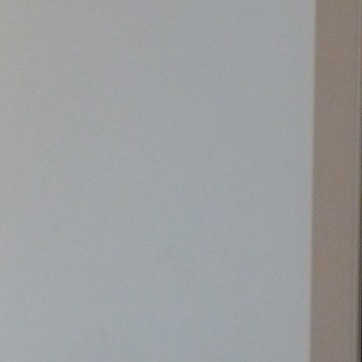
Material: painted